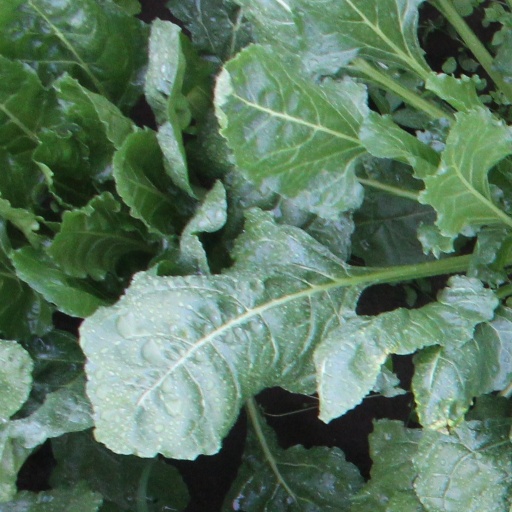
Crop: sugar beet